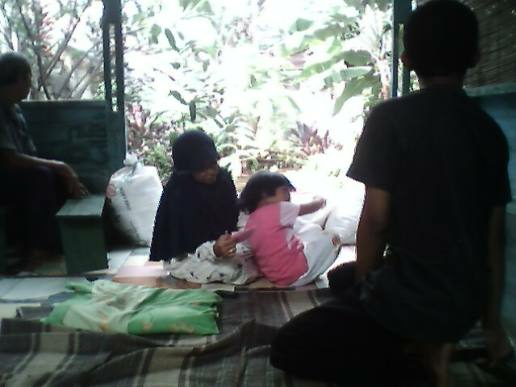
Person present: Yes